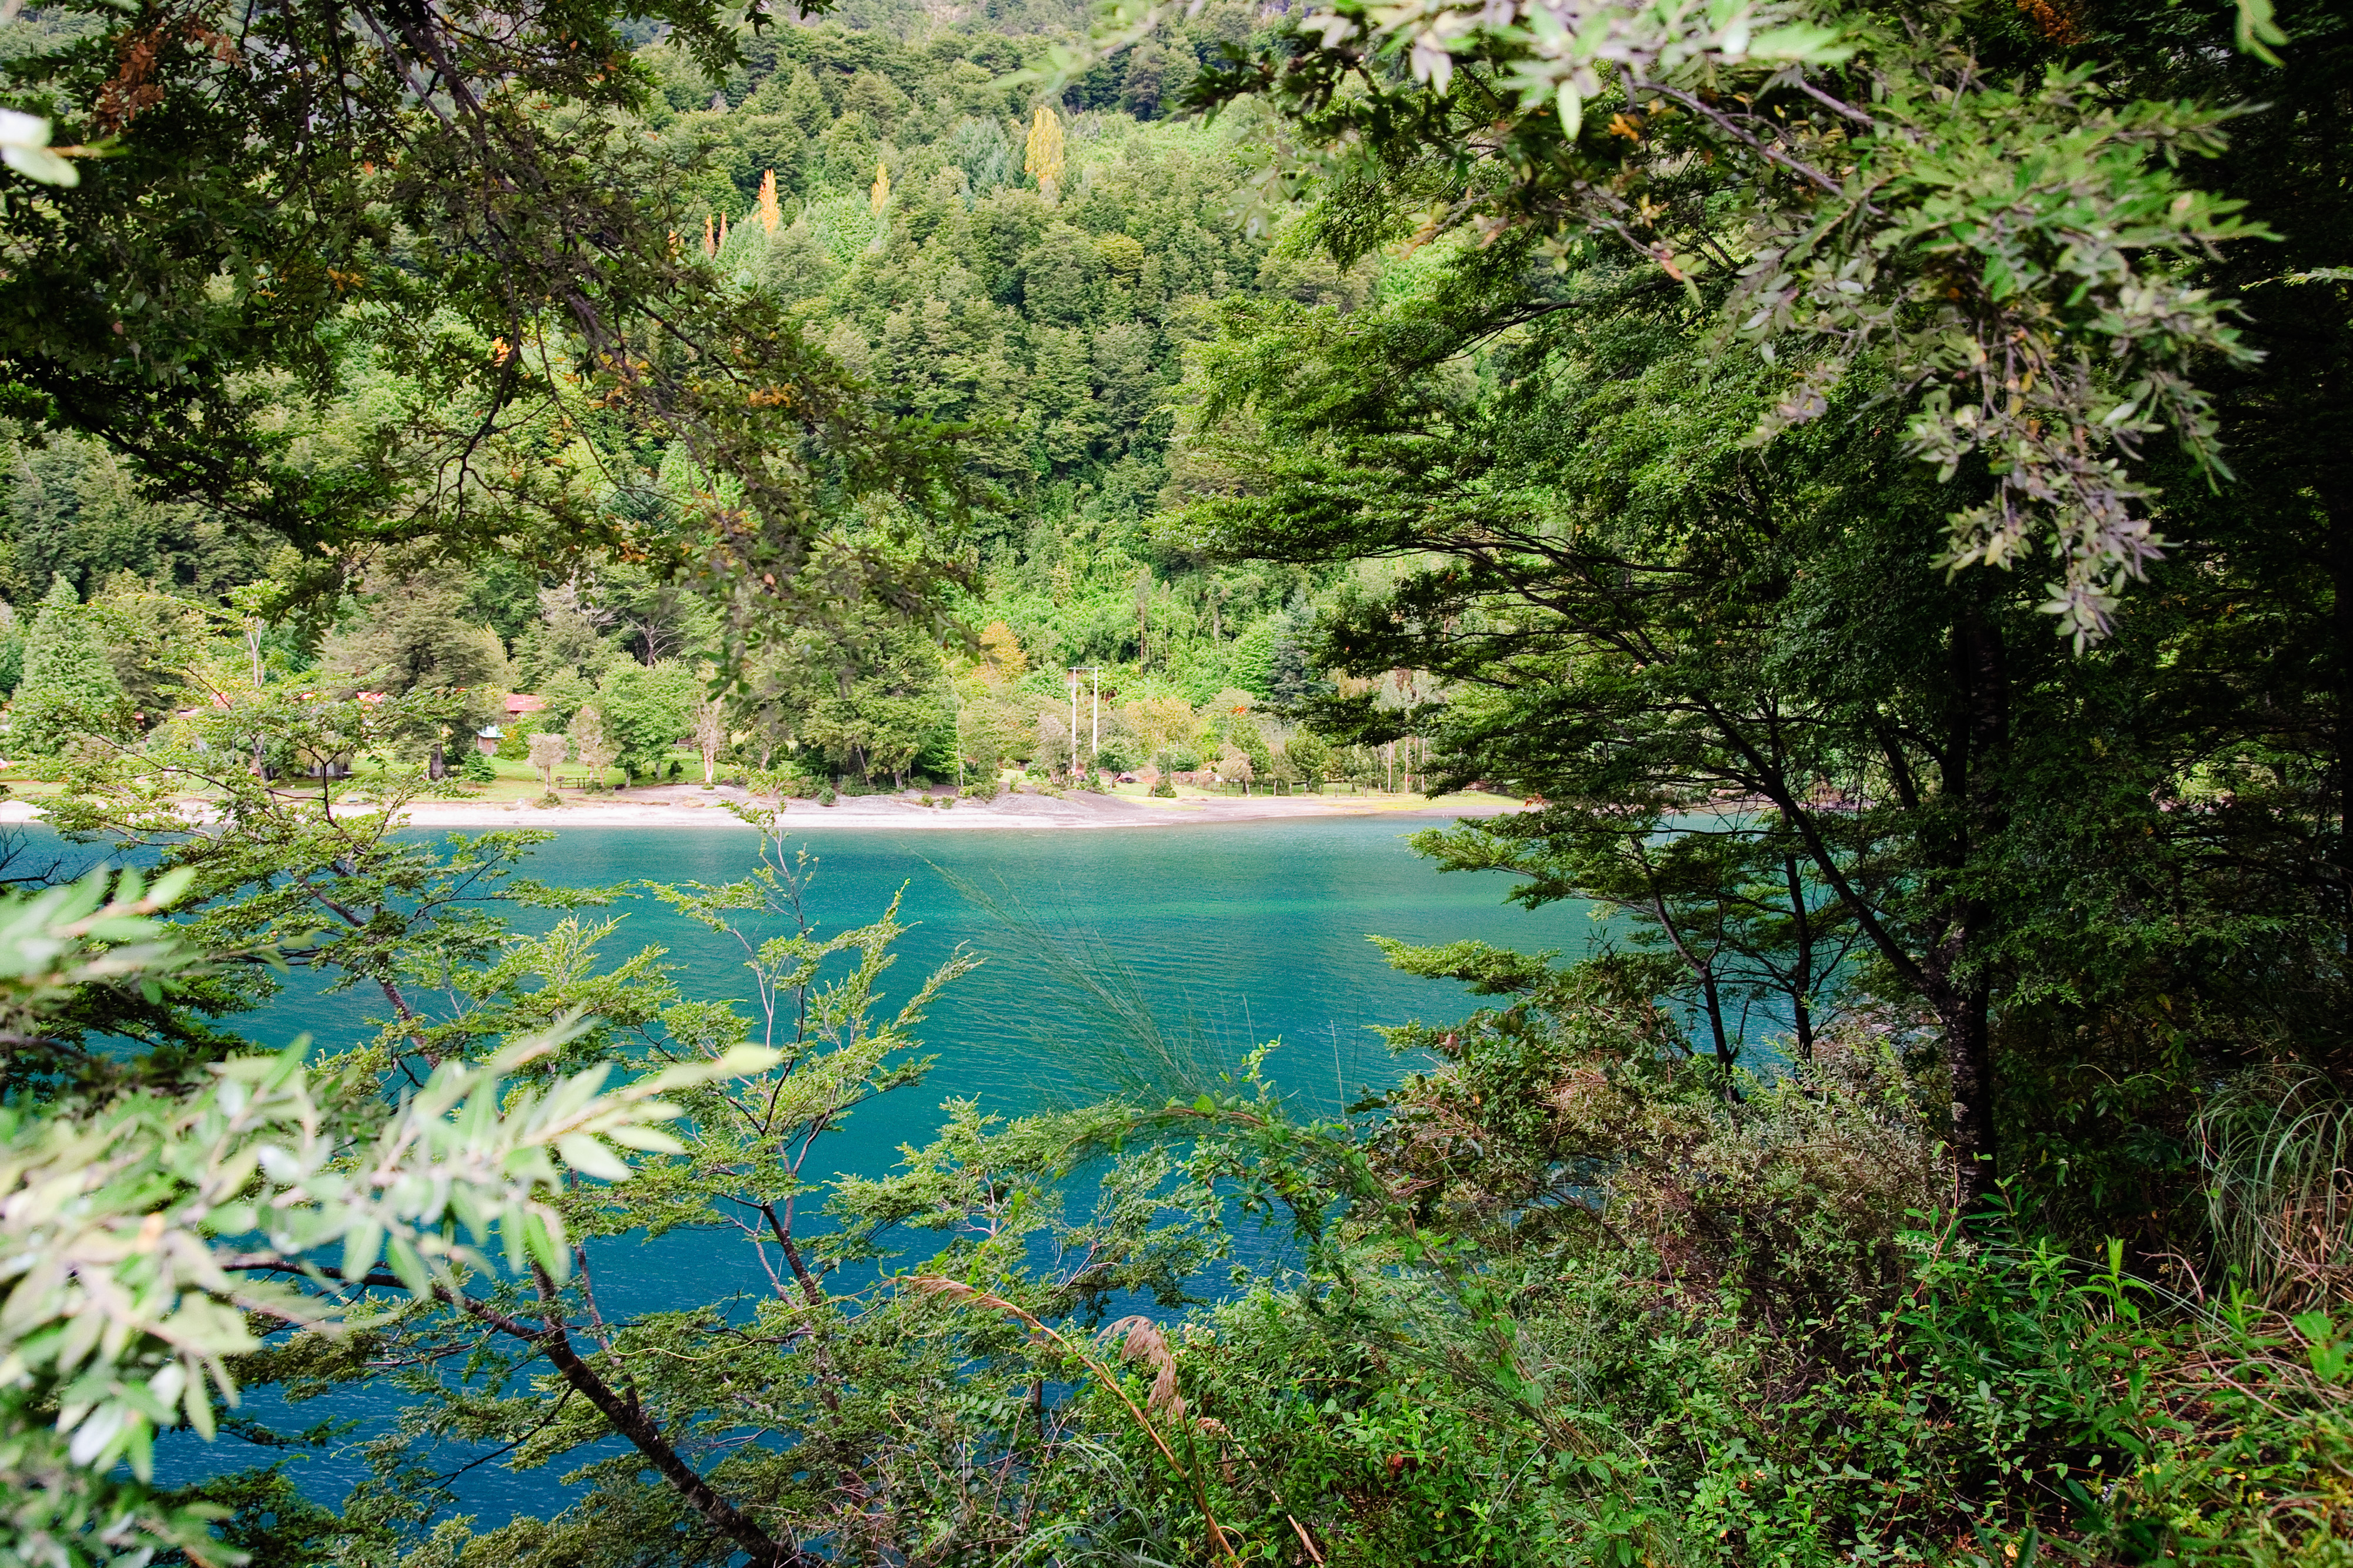
tree, forest, wilderness, lake, river, pond, stream, jungle, reservoir, nikon, national park, chile, body of water, vegetation, rainforest, woodland, habitat, ecosystem, d300, chiloe, nature reserve, natural environment